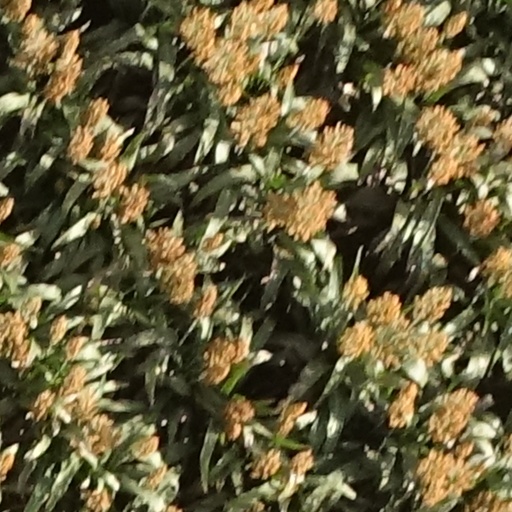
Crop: sorghum